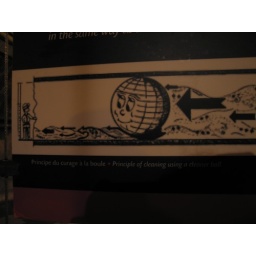
Something about the physics of the flow of water around a ball means that the sludge gets pushed ahead why the water runs behind.